Battle of al-Qadisiyyah

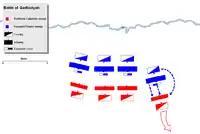
Persian left wing pushed back Muslim's right wing

On 16 November 636, an intervening canal was choked up and converted into a road on Rostam's orders and before dawn, the entire Persian army crossed the canal. Rostam now armed himself with a double set of complete armour and requisite weapons. Both armies stood face to face about 500 meters apart. The Rashidun army was deployed facing northeast, while the Sasanian army was deployed facing southwest and had the river at its rear. Just before the battle started, Sa'd sought to encourage the soldiers: "This is your heritage, promised to you by your God."